Vermont State Police

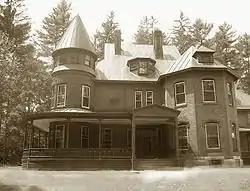
Redstone, the first headquarters of the Vermont Department of Public Safety.

The first headquarters was established February 9, 1948, at Redstone in the state capital of Montpelier. For the price of $25,000, the State bought the building and of land. The photo lab was housed in the basement and equipped with state-of-the-art equipment. Housing the photo laboratory in the basement had a number of unanticipated consequences. Spring thaw and heavy rains flooded the cellar and personnel had to wear rubber boots and wade through the runoff.